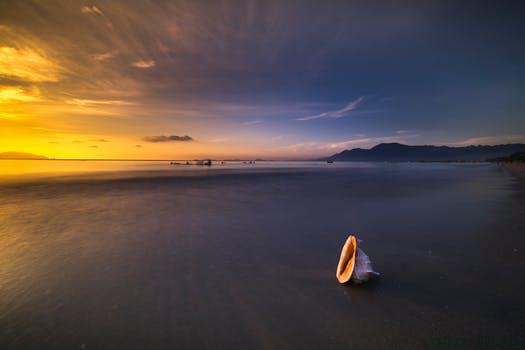
Label: Watermark